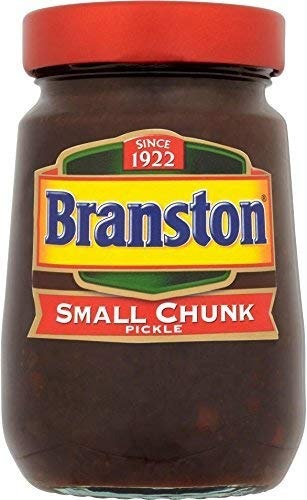
Item Name: Branstons Sandwich Pickle 360g RedTop(4 Pack)
Product Description: Branstons Sandwich Pickle 360g RedTop(4 Pack)
Value: 4.0
Unit: Count

Price: 36.7